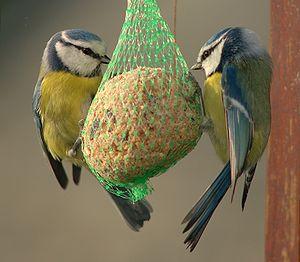
Mésange bleue (Cyanistes caeruleus, anciennement Parus caeruleus) en Belgique à Hamois.